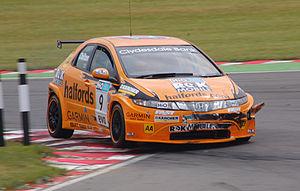
Thomas James "Tom" Chilton est un pilote automobile anglais. il a participé au championnat BTCC et dispute depuis 2012 le WTCC. Son père est vice-président de la compagnie d'assurance Aon plc et il est le frère ainé de Max Chilton, pilote de Formule 1 chez Marussia.